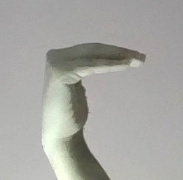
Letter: haa